McBarge

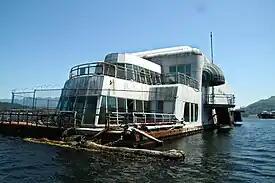
The McBarge anchored in Burrard Inlet near Vancouver, British Columbia, in 2006

The McBarge, officially named the Seaborne II (formerly the Friendship 500), was a former McDonald's restaurant, built on a barge for Expo '86 in Vancouver, British Columbia. Moored on Expo grounds in Vancouver's False Creek, it was the second floating McDonald's location in the world (the first being in St. Louis, Missouri), intended to showcase future technology and architecture. Although the floating design allowed for the barge to operate in a new location following the exhibition, the derelict McBarge was anchored empty in Burrard Inlet from 1991, amid industrial barges and an oil refinery, until it was moved in December 2015 to Maple Ridge, British Columbia. Apart from brief use by its original owner, McDonald's, in 1986, the McBarge has never actively been used for anything and was drifting from owner to owner for thirty-four years. By the end of March 2025, the McBarge had partially sunk into the Fraser River.